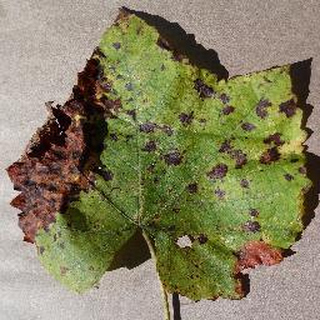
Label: grape_leaf_blight